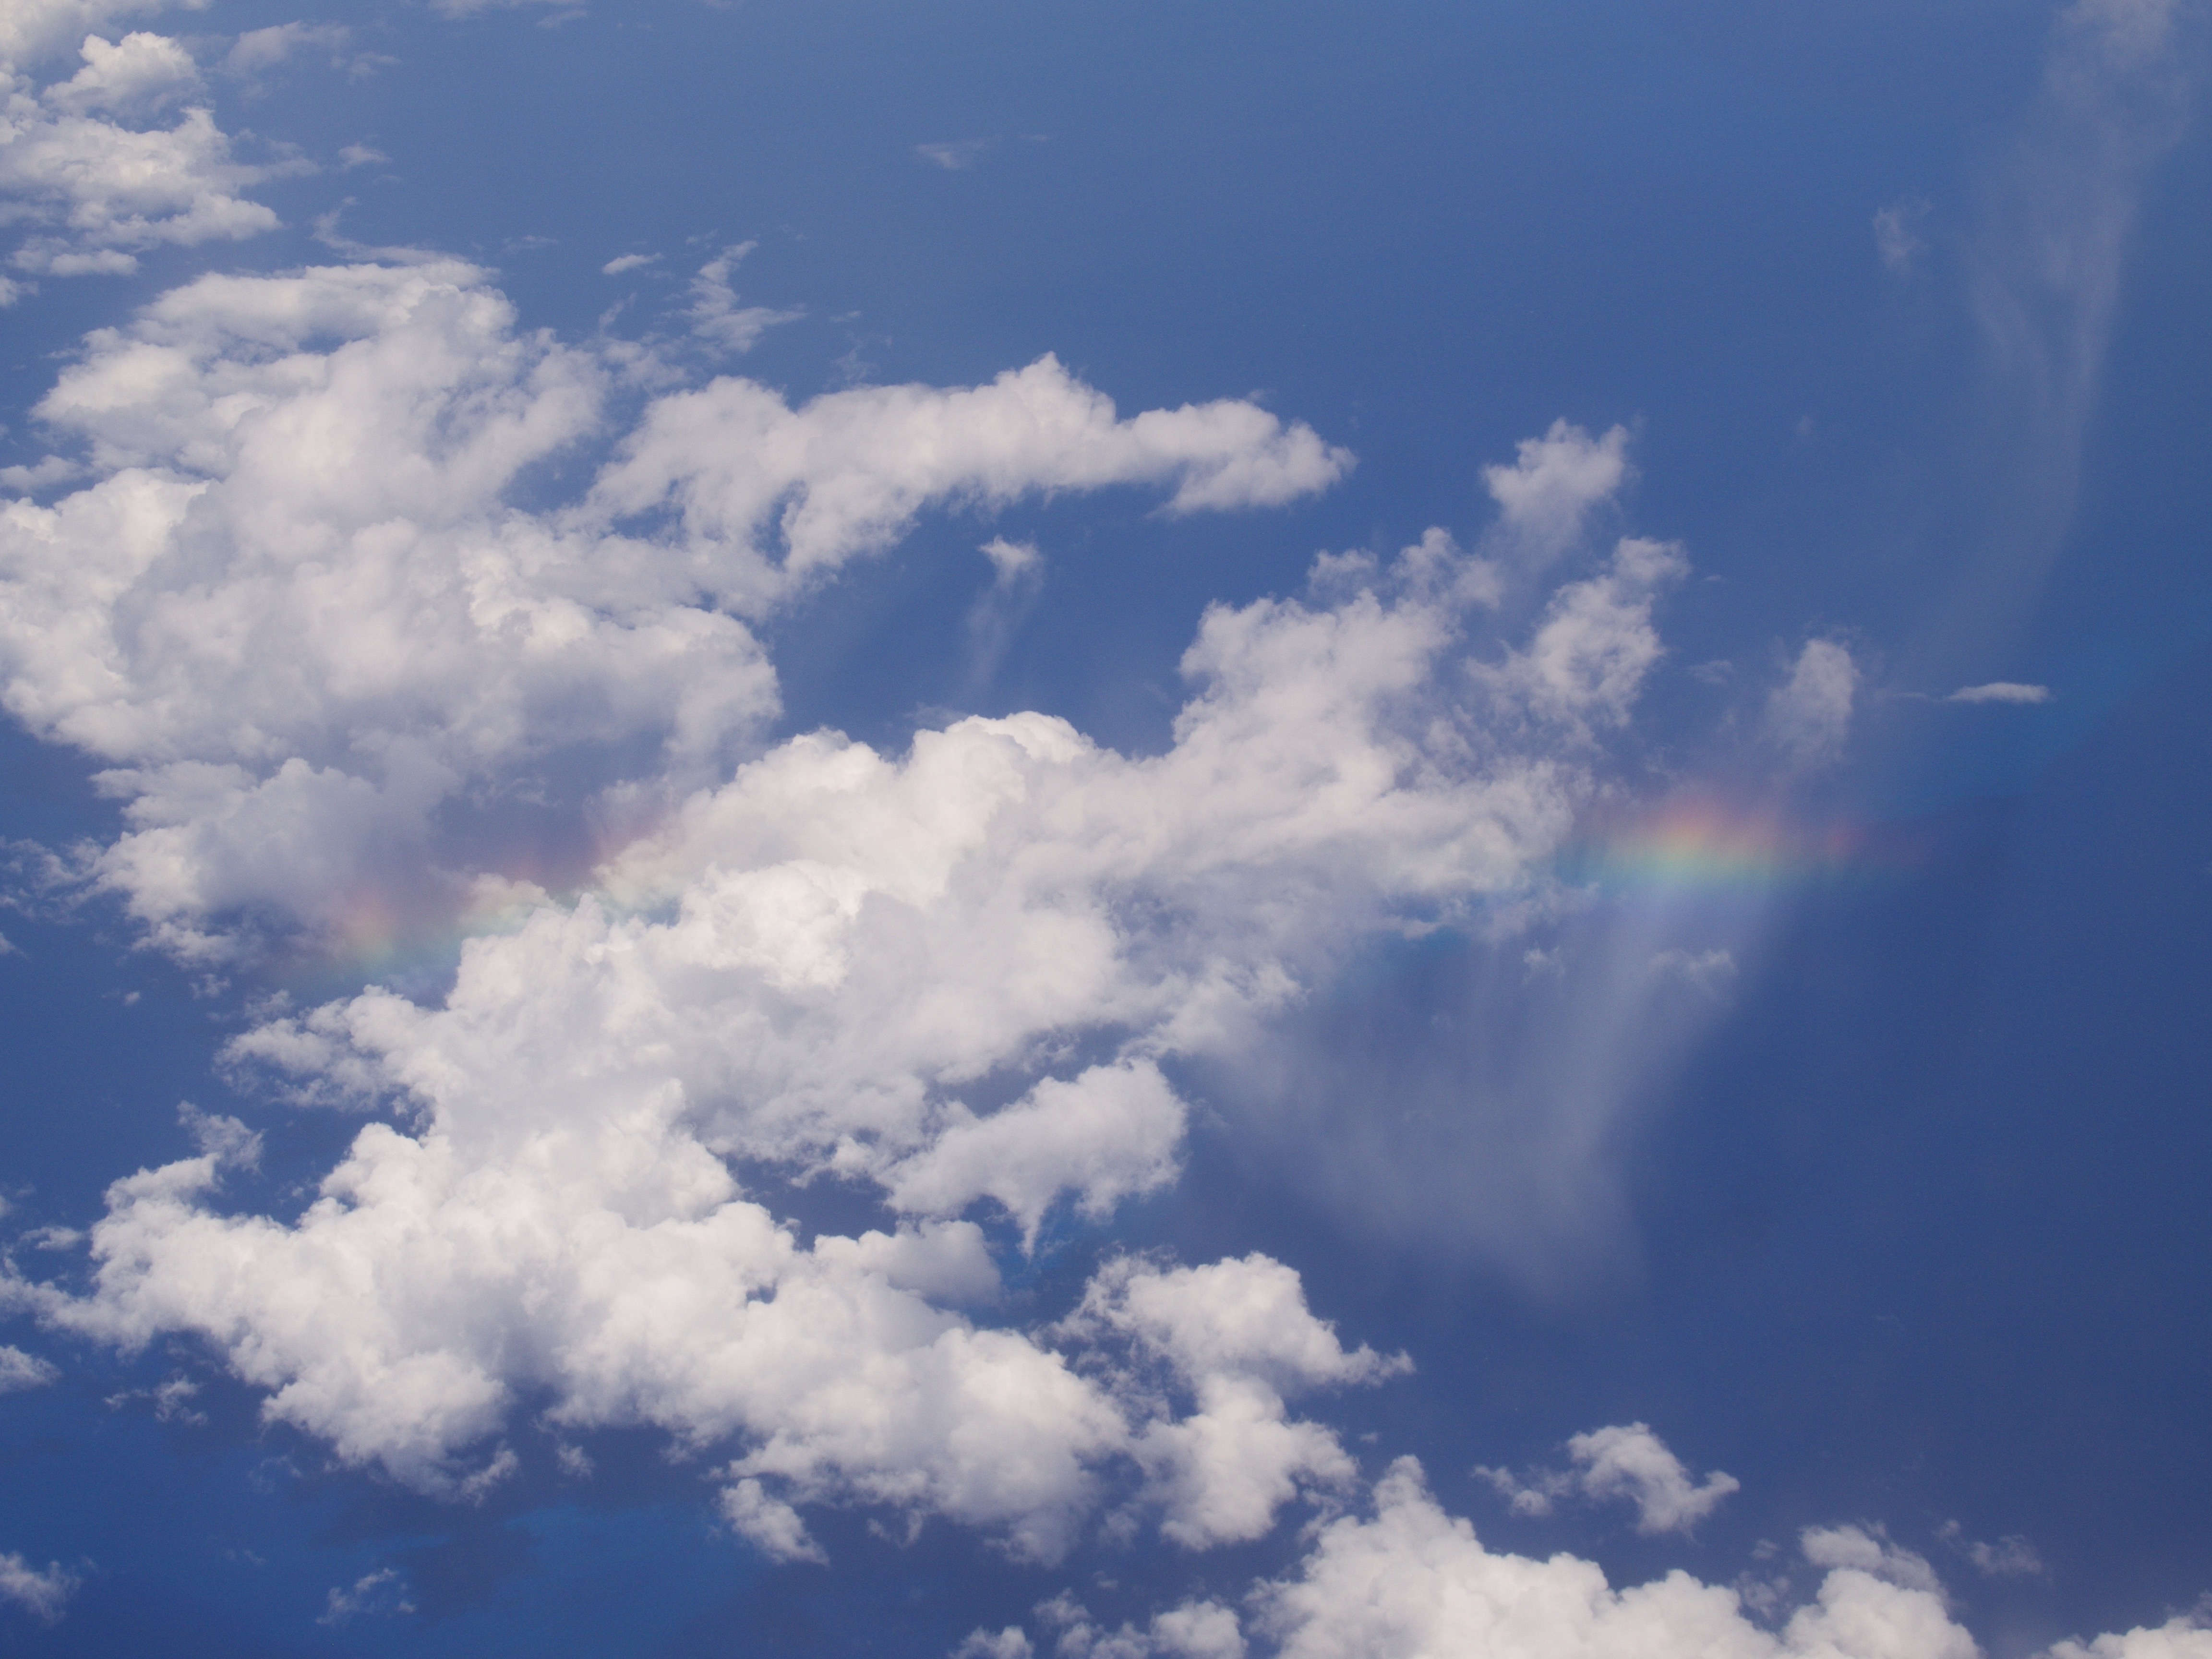
nature, light, cloud, sky, sunlight, atmosphere, daytime, cumulus, blue, clouds, rainbow, meteorological phenomenon, rainbow sky, atmosphere of earth